Sky position (RA, Dec in degrees): 184.245, 19.123
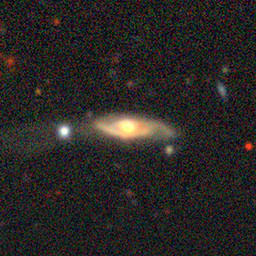
Galaxy morphology: Unbarred Loose Spiral Galaxies